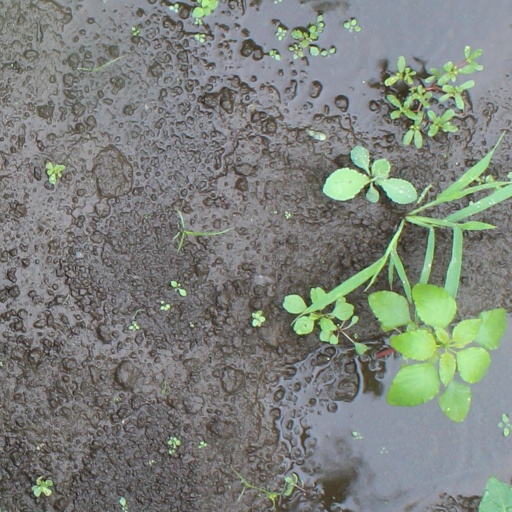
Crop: soybean